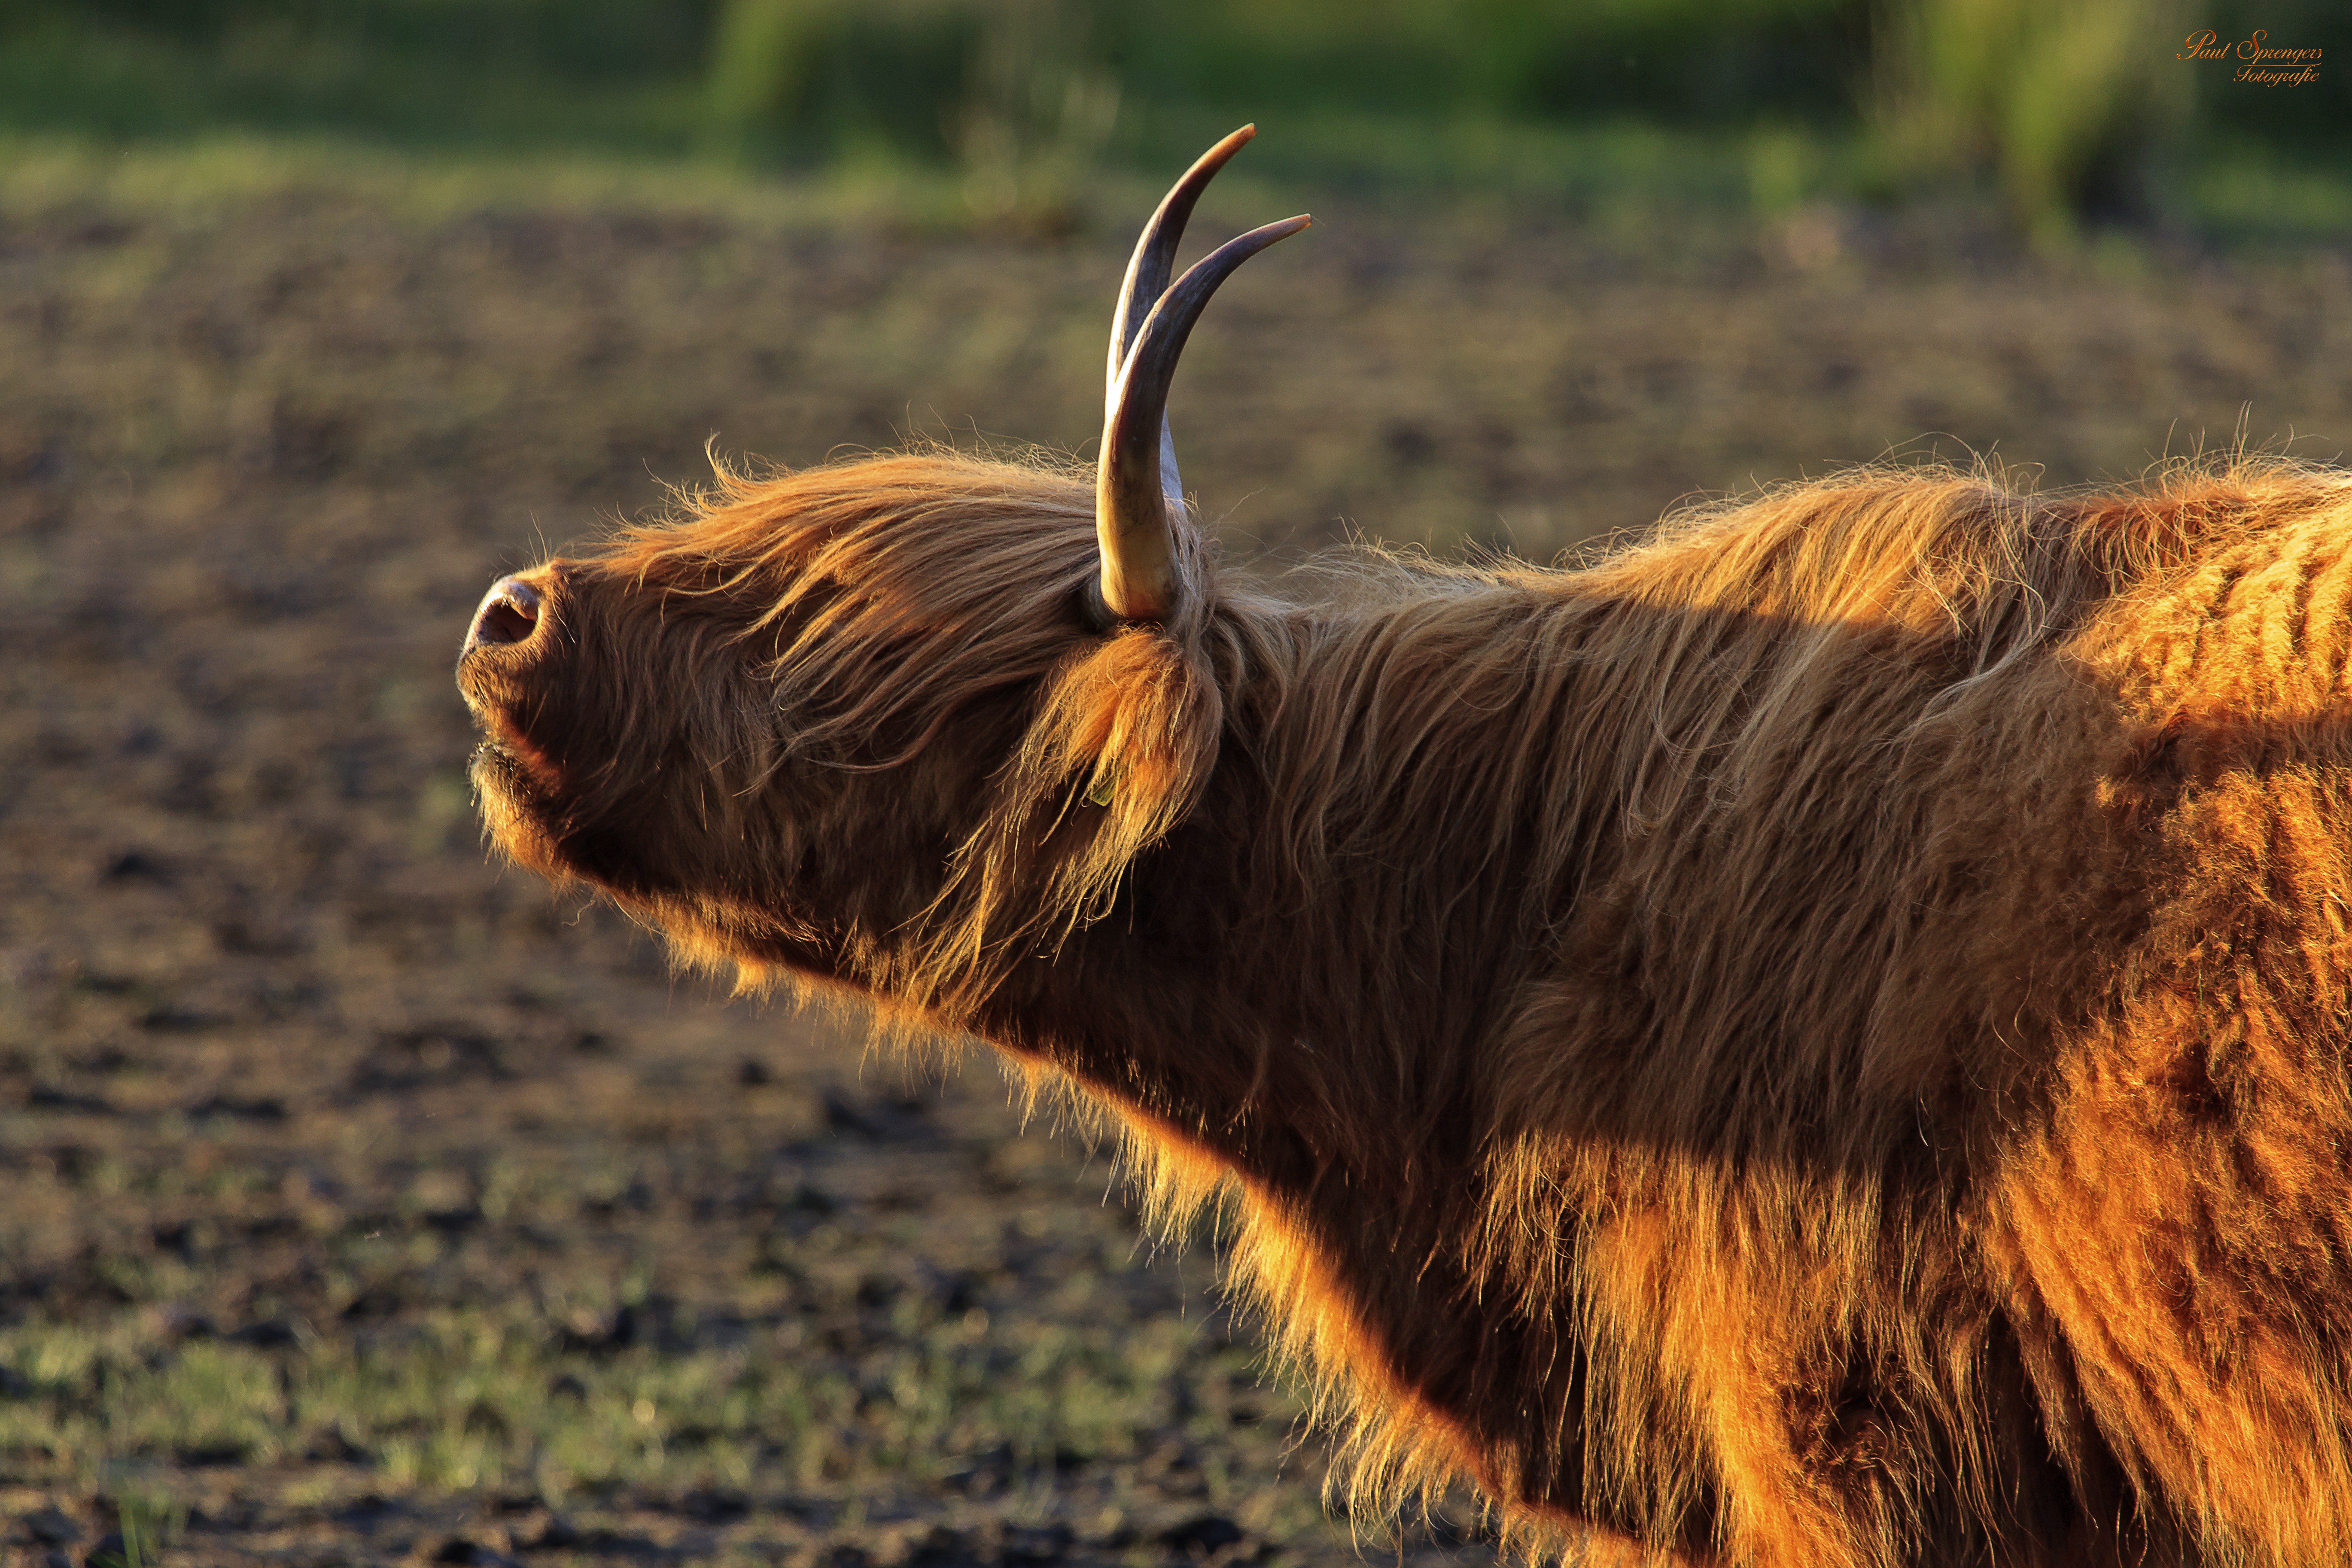
landscape, nature, grass, wildlife, goat, horn, mammal, beef, fauna, goats, vertebrate, scottish highlander, cattle like mammal